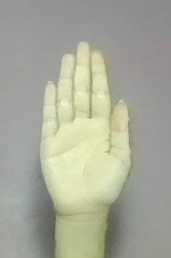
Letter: seen